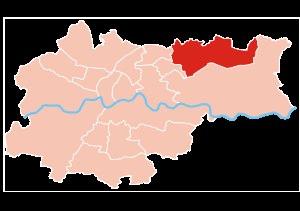
La ville de Cracovie est divisée en 18 quartiers administratifs, chacun avec un degré d'autonomie vis-à-vis du gouvernement municipal.